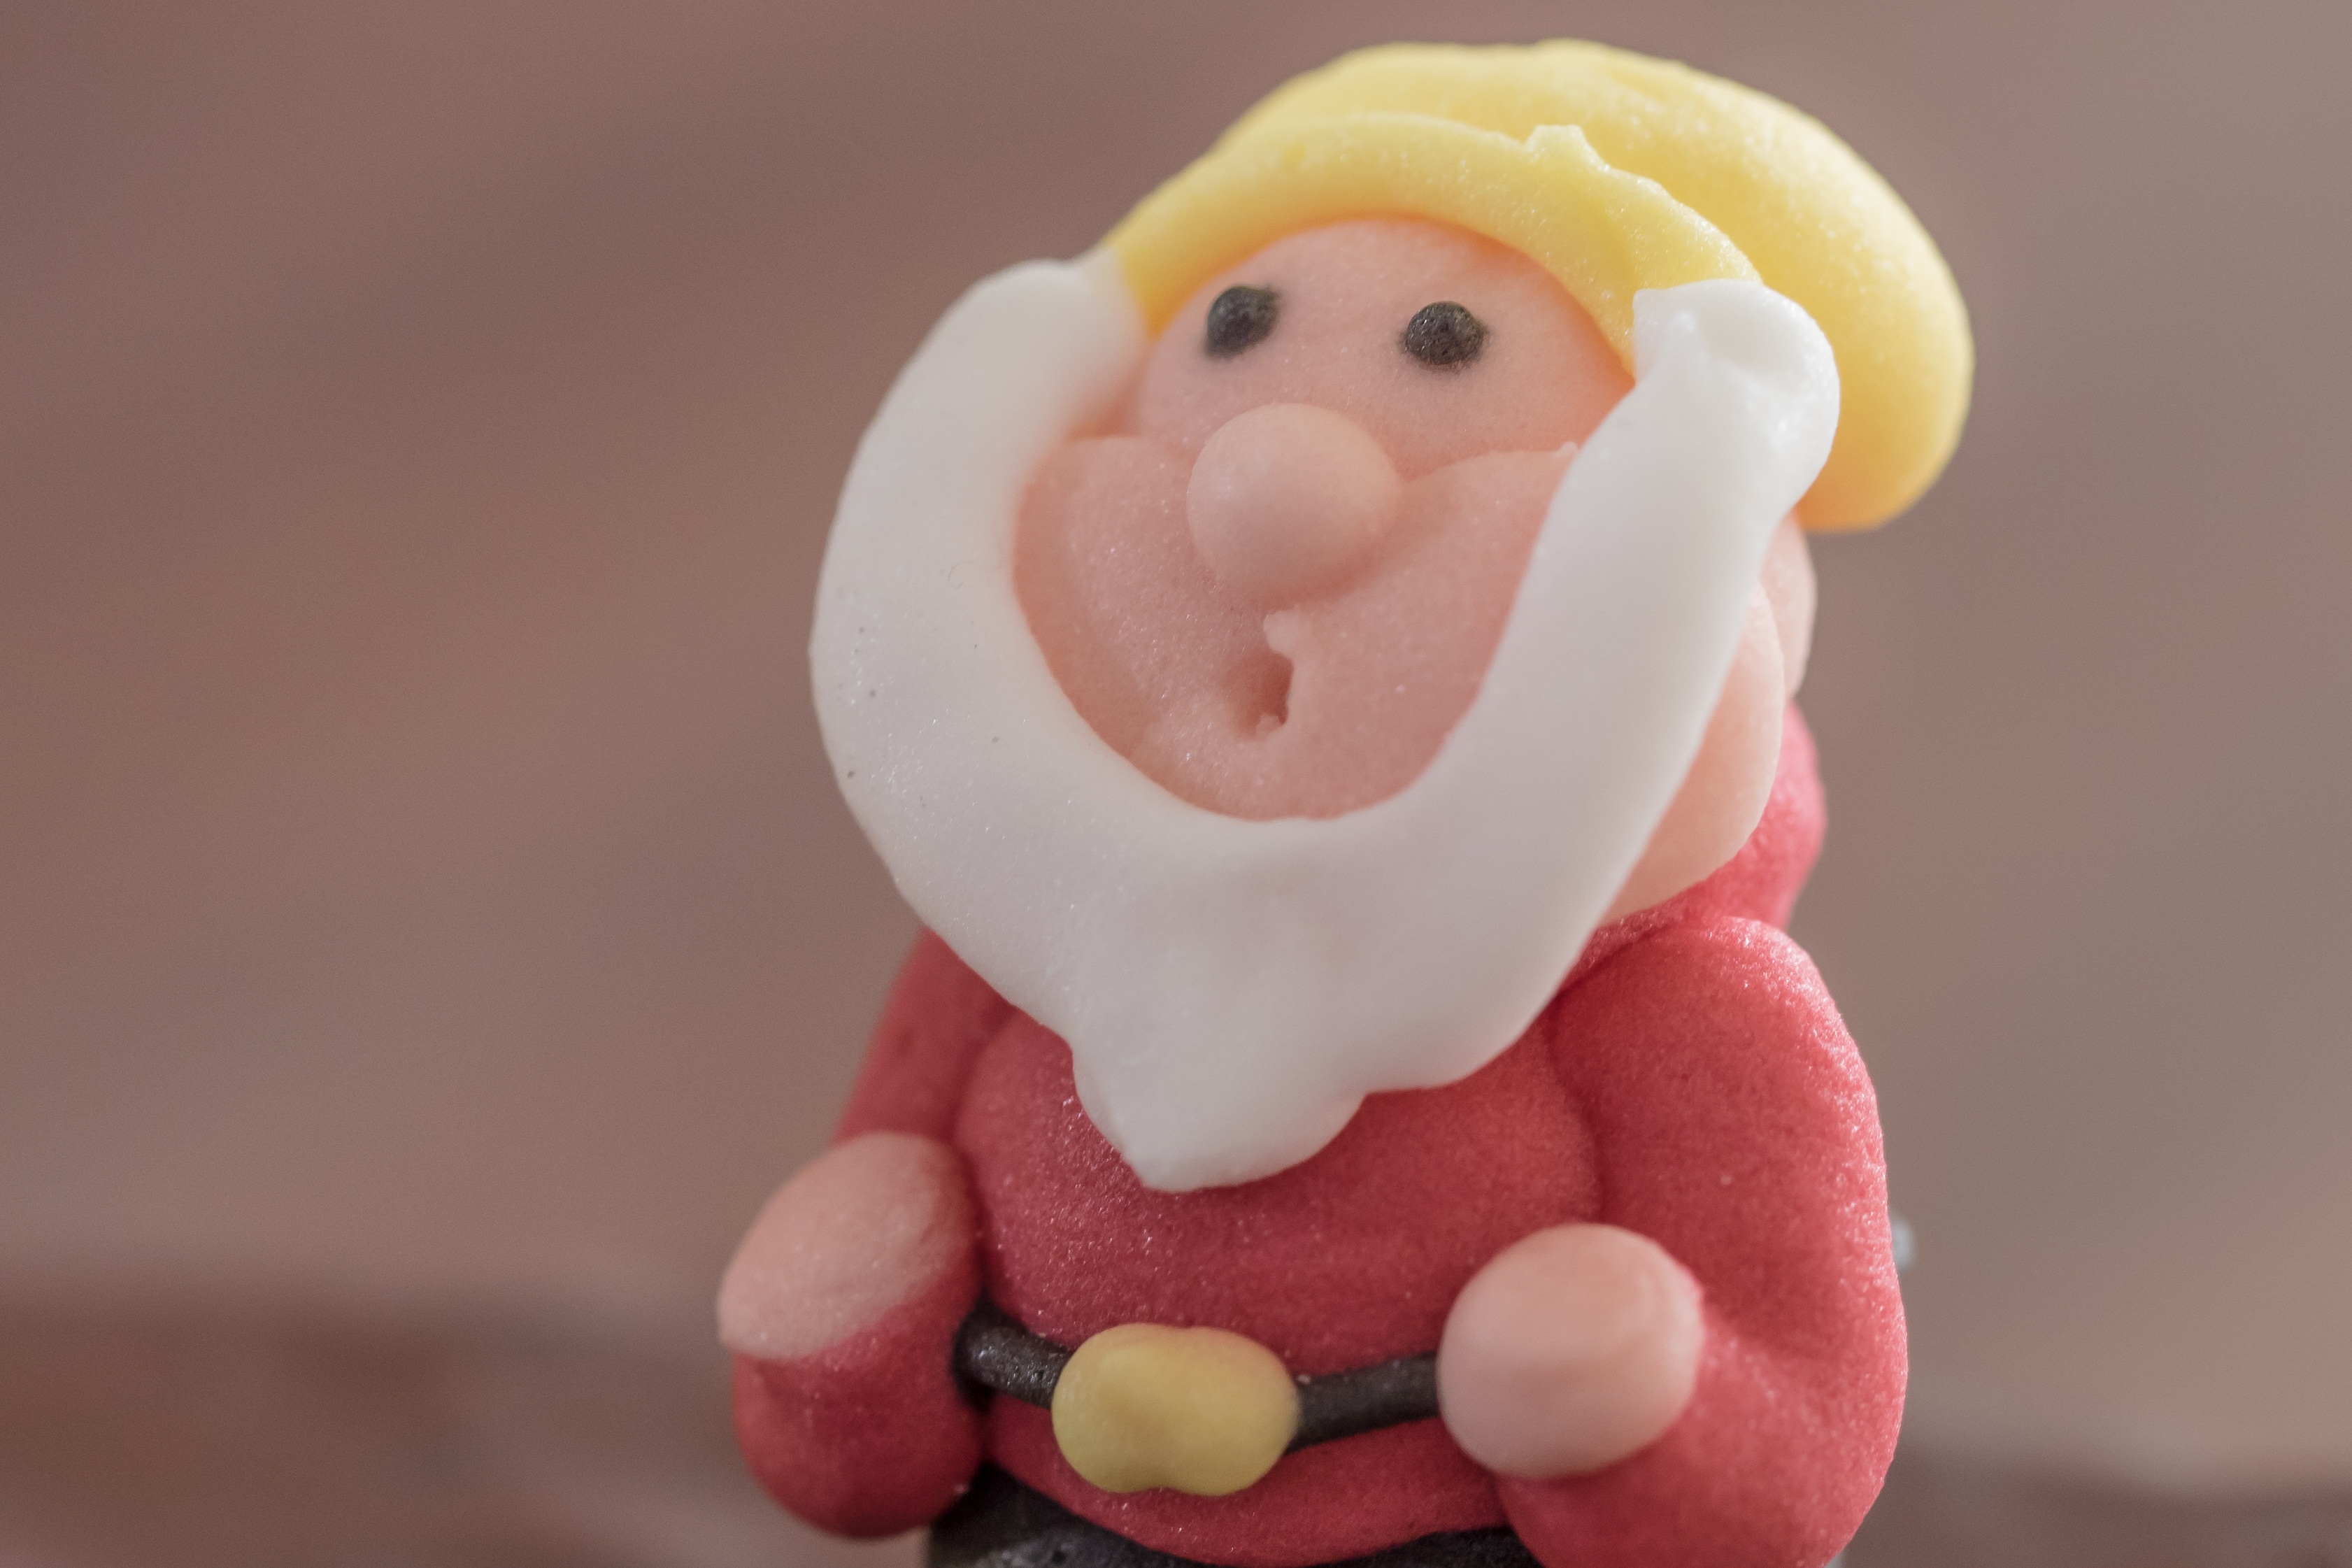
sweet, decoration, food, color, macro, colorful, pink, dessert, toy, delicious, cake, deco, birthday cake, calories, sugar, nutrition, figurine, candy, dwarf, fondant, sweetness, 7, seven, treat, confectionery, nibble, sugar paste, calorie bomb, stuffed toy